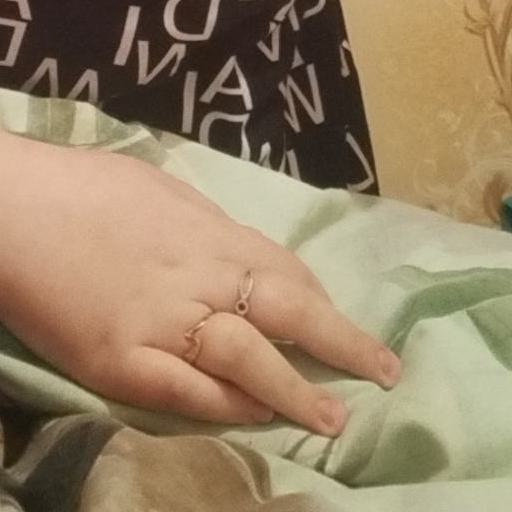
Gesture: no_gesture